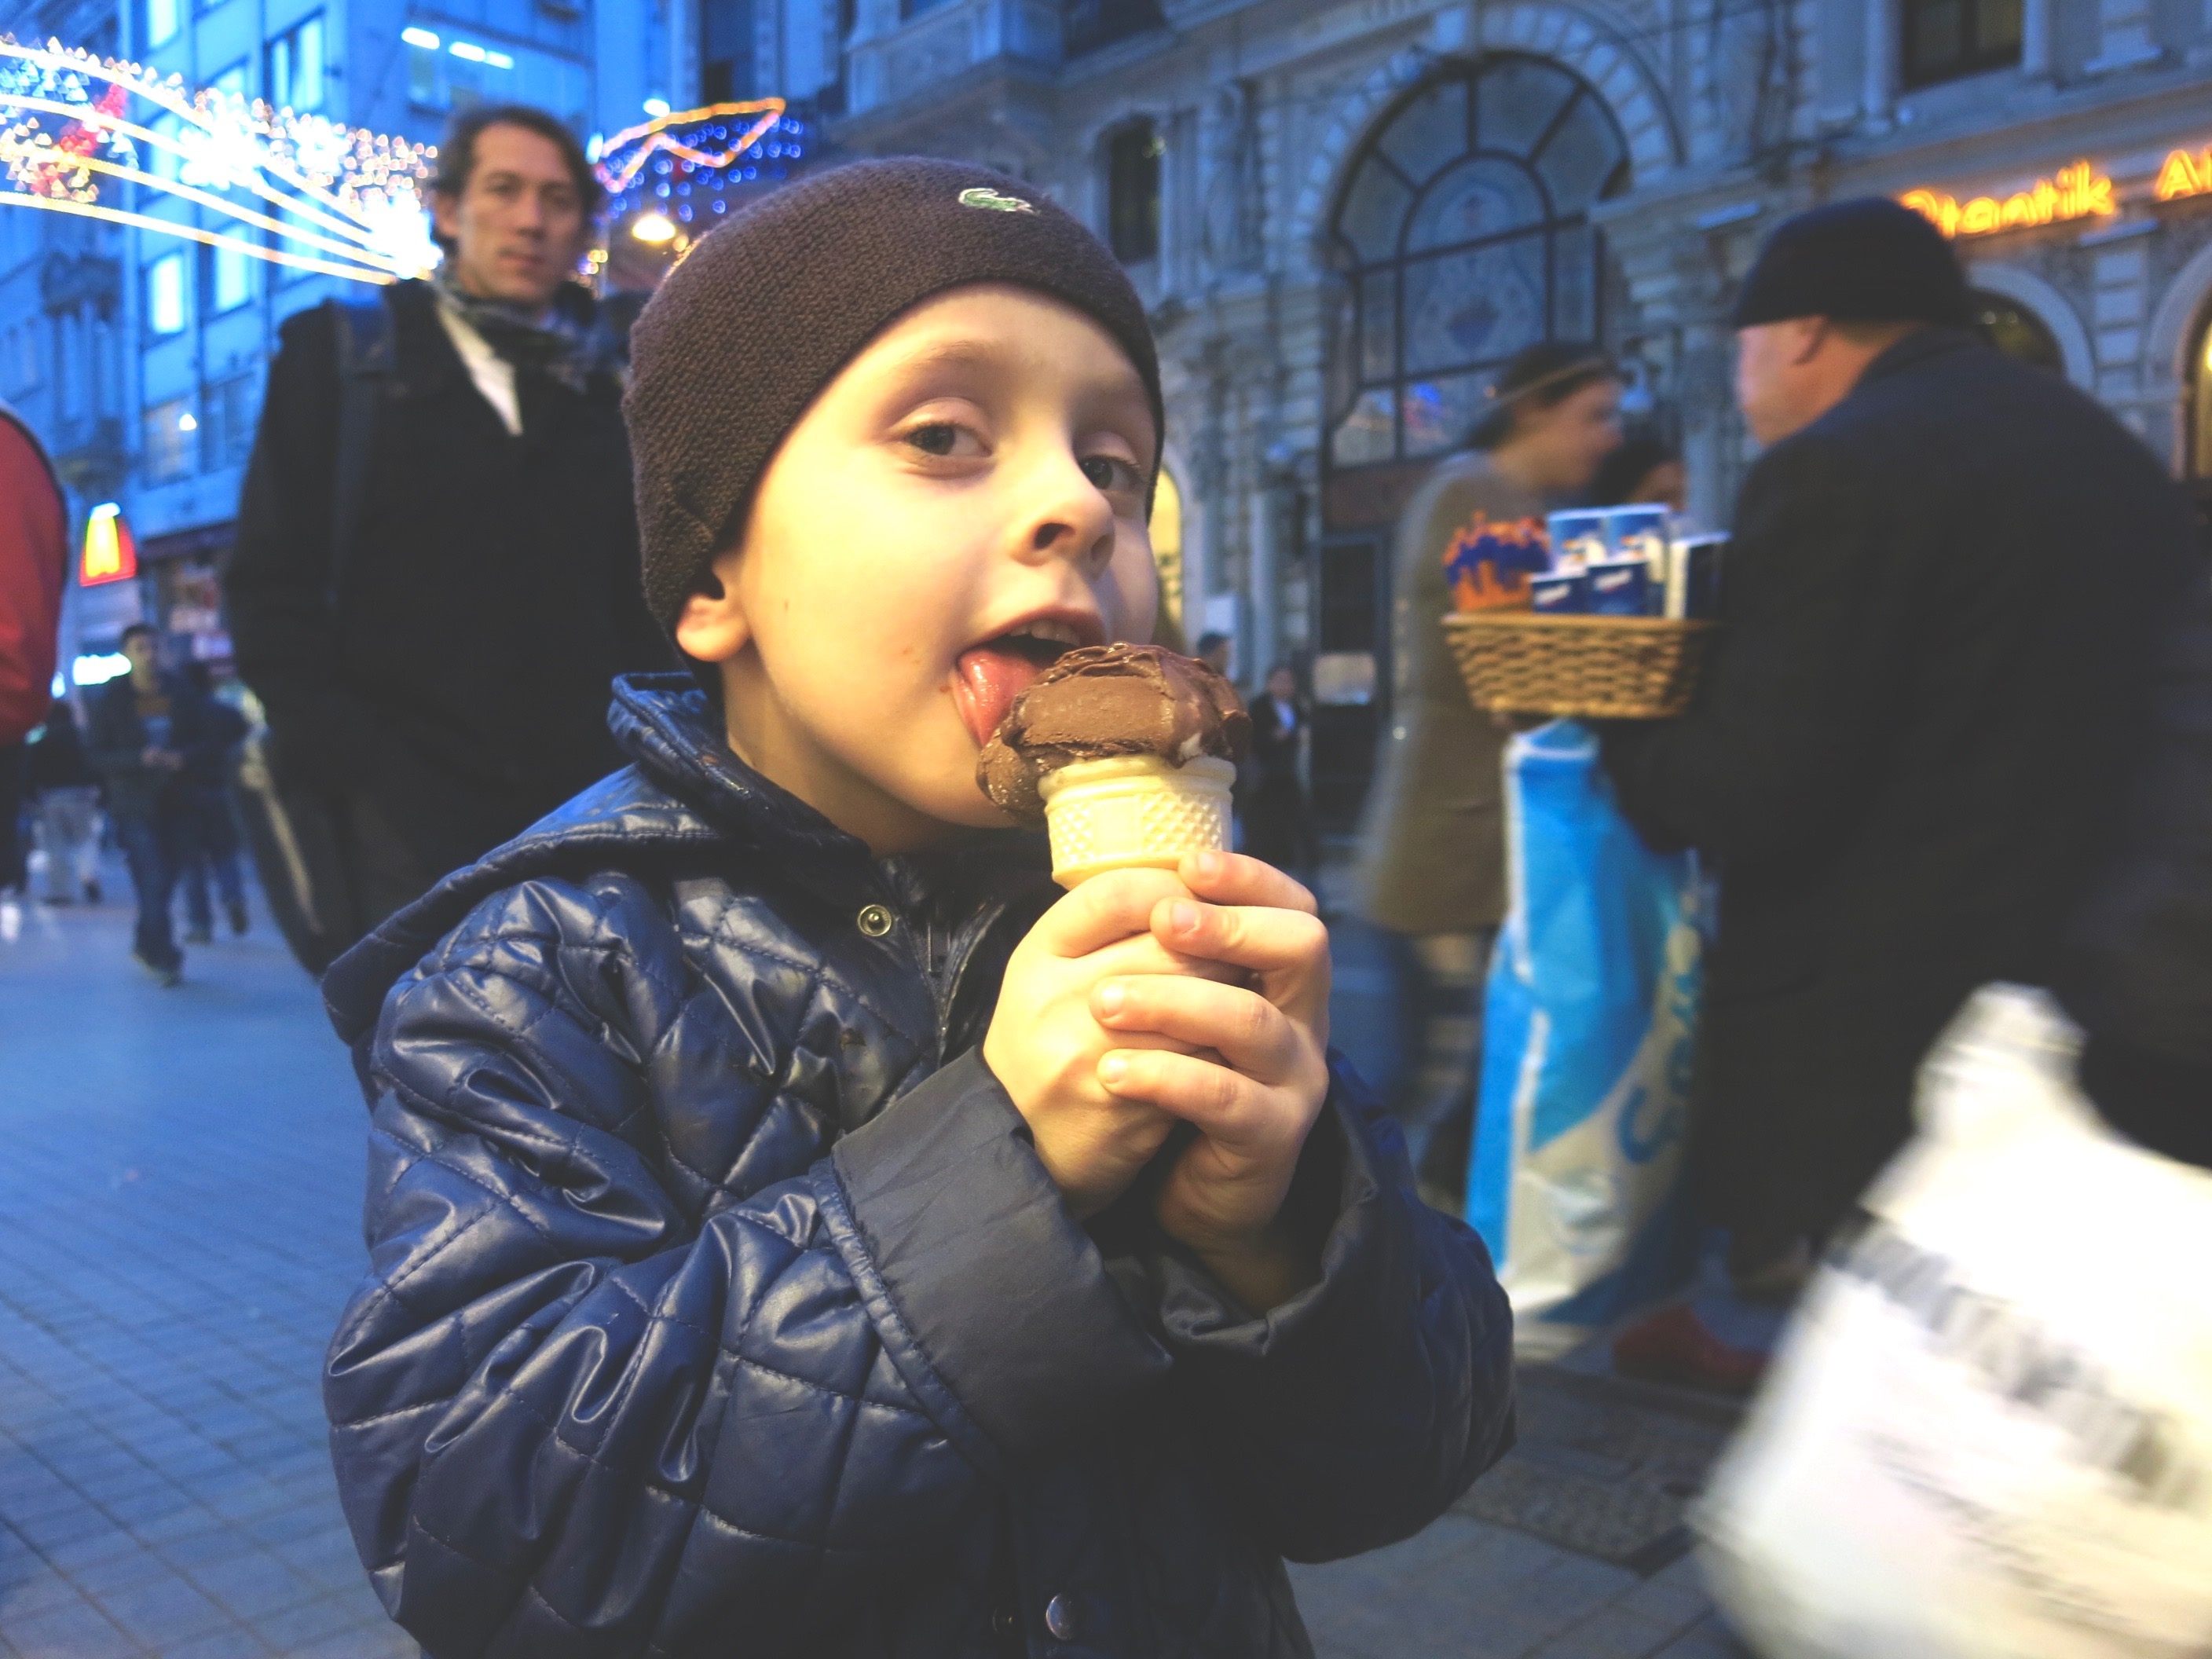
girl, product, fun, snapshot, event